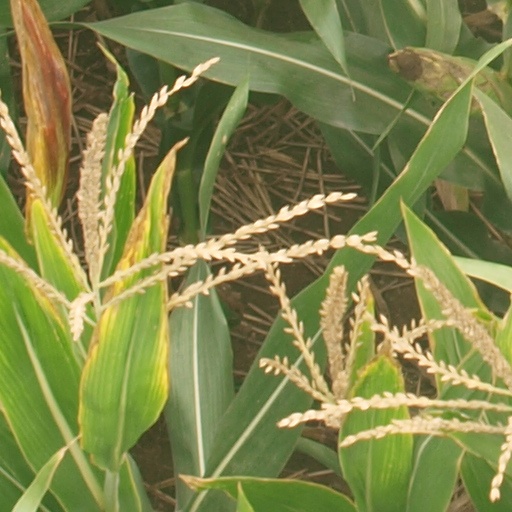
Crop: maize; corn